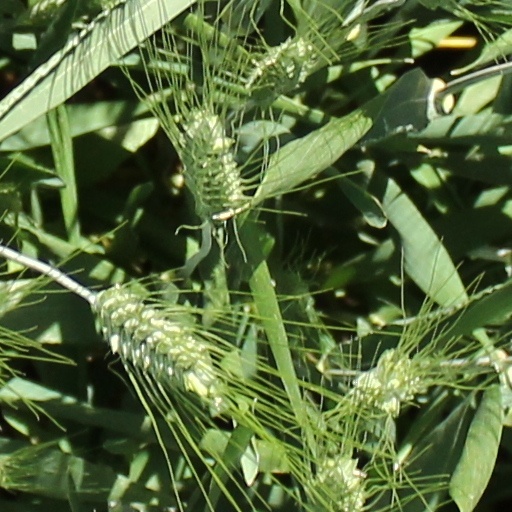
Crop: wheat